Vartan Gregorian

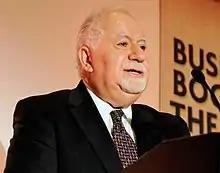
Gregorian in 2010

Gregorian was described as a public intellectual, who often commented on educational and political matters, and a life-long advocate for education. It was said during his lifetime that "He has become increasingly worried about America's deemphasizing studies in the humanities, which has been replaced by the desire to learn marketable skills, and he is concerned by the failure of high schools to prepare students for college so that they often spend the first two years at universities trying to catch up to where they should be."